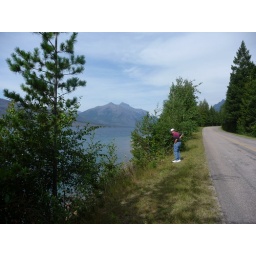
A view of the lake and mountains along the Going-To-The-Sun Road in Glacier National Park, Montana